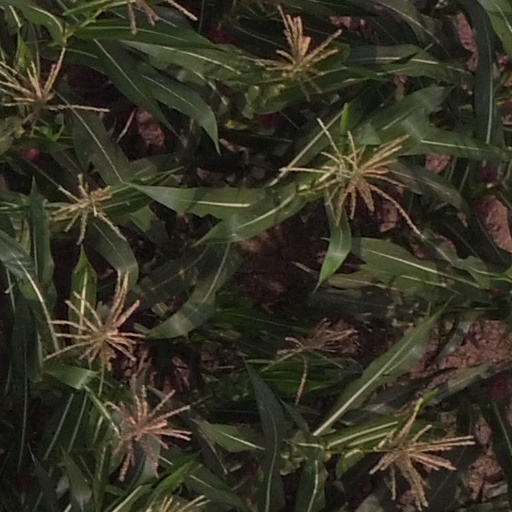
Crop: maize; corn